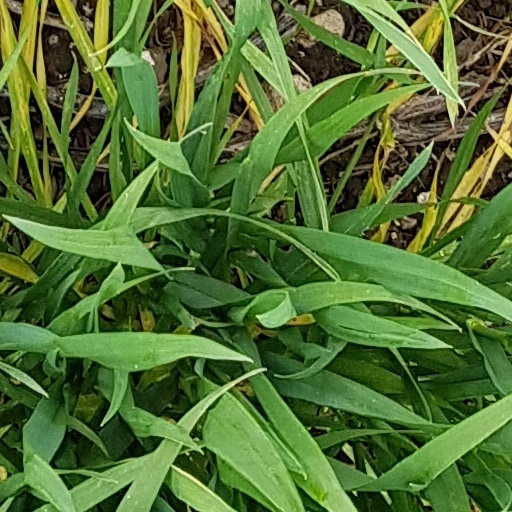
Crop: wheat